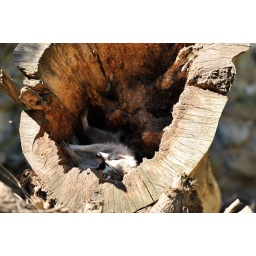
Raccoon sleeping in a hollow tree trunk.